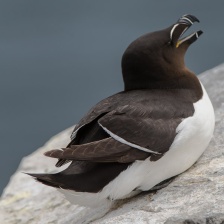
Species: RAZORBILL
Scientific name: ALCA TORDA